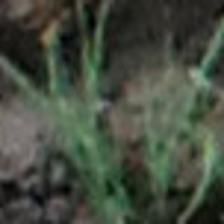
Label: clustered